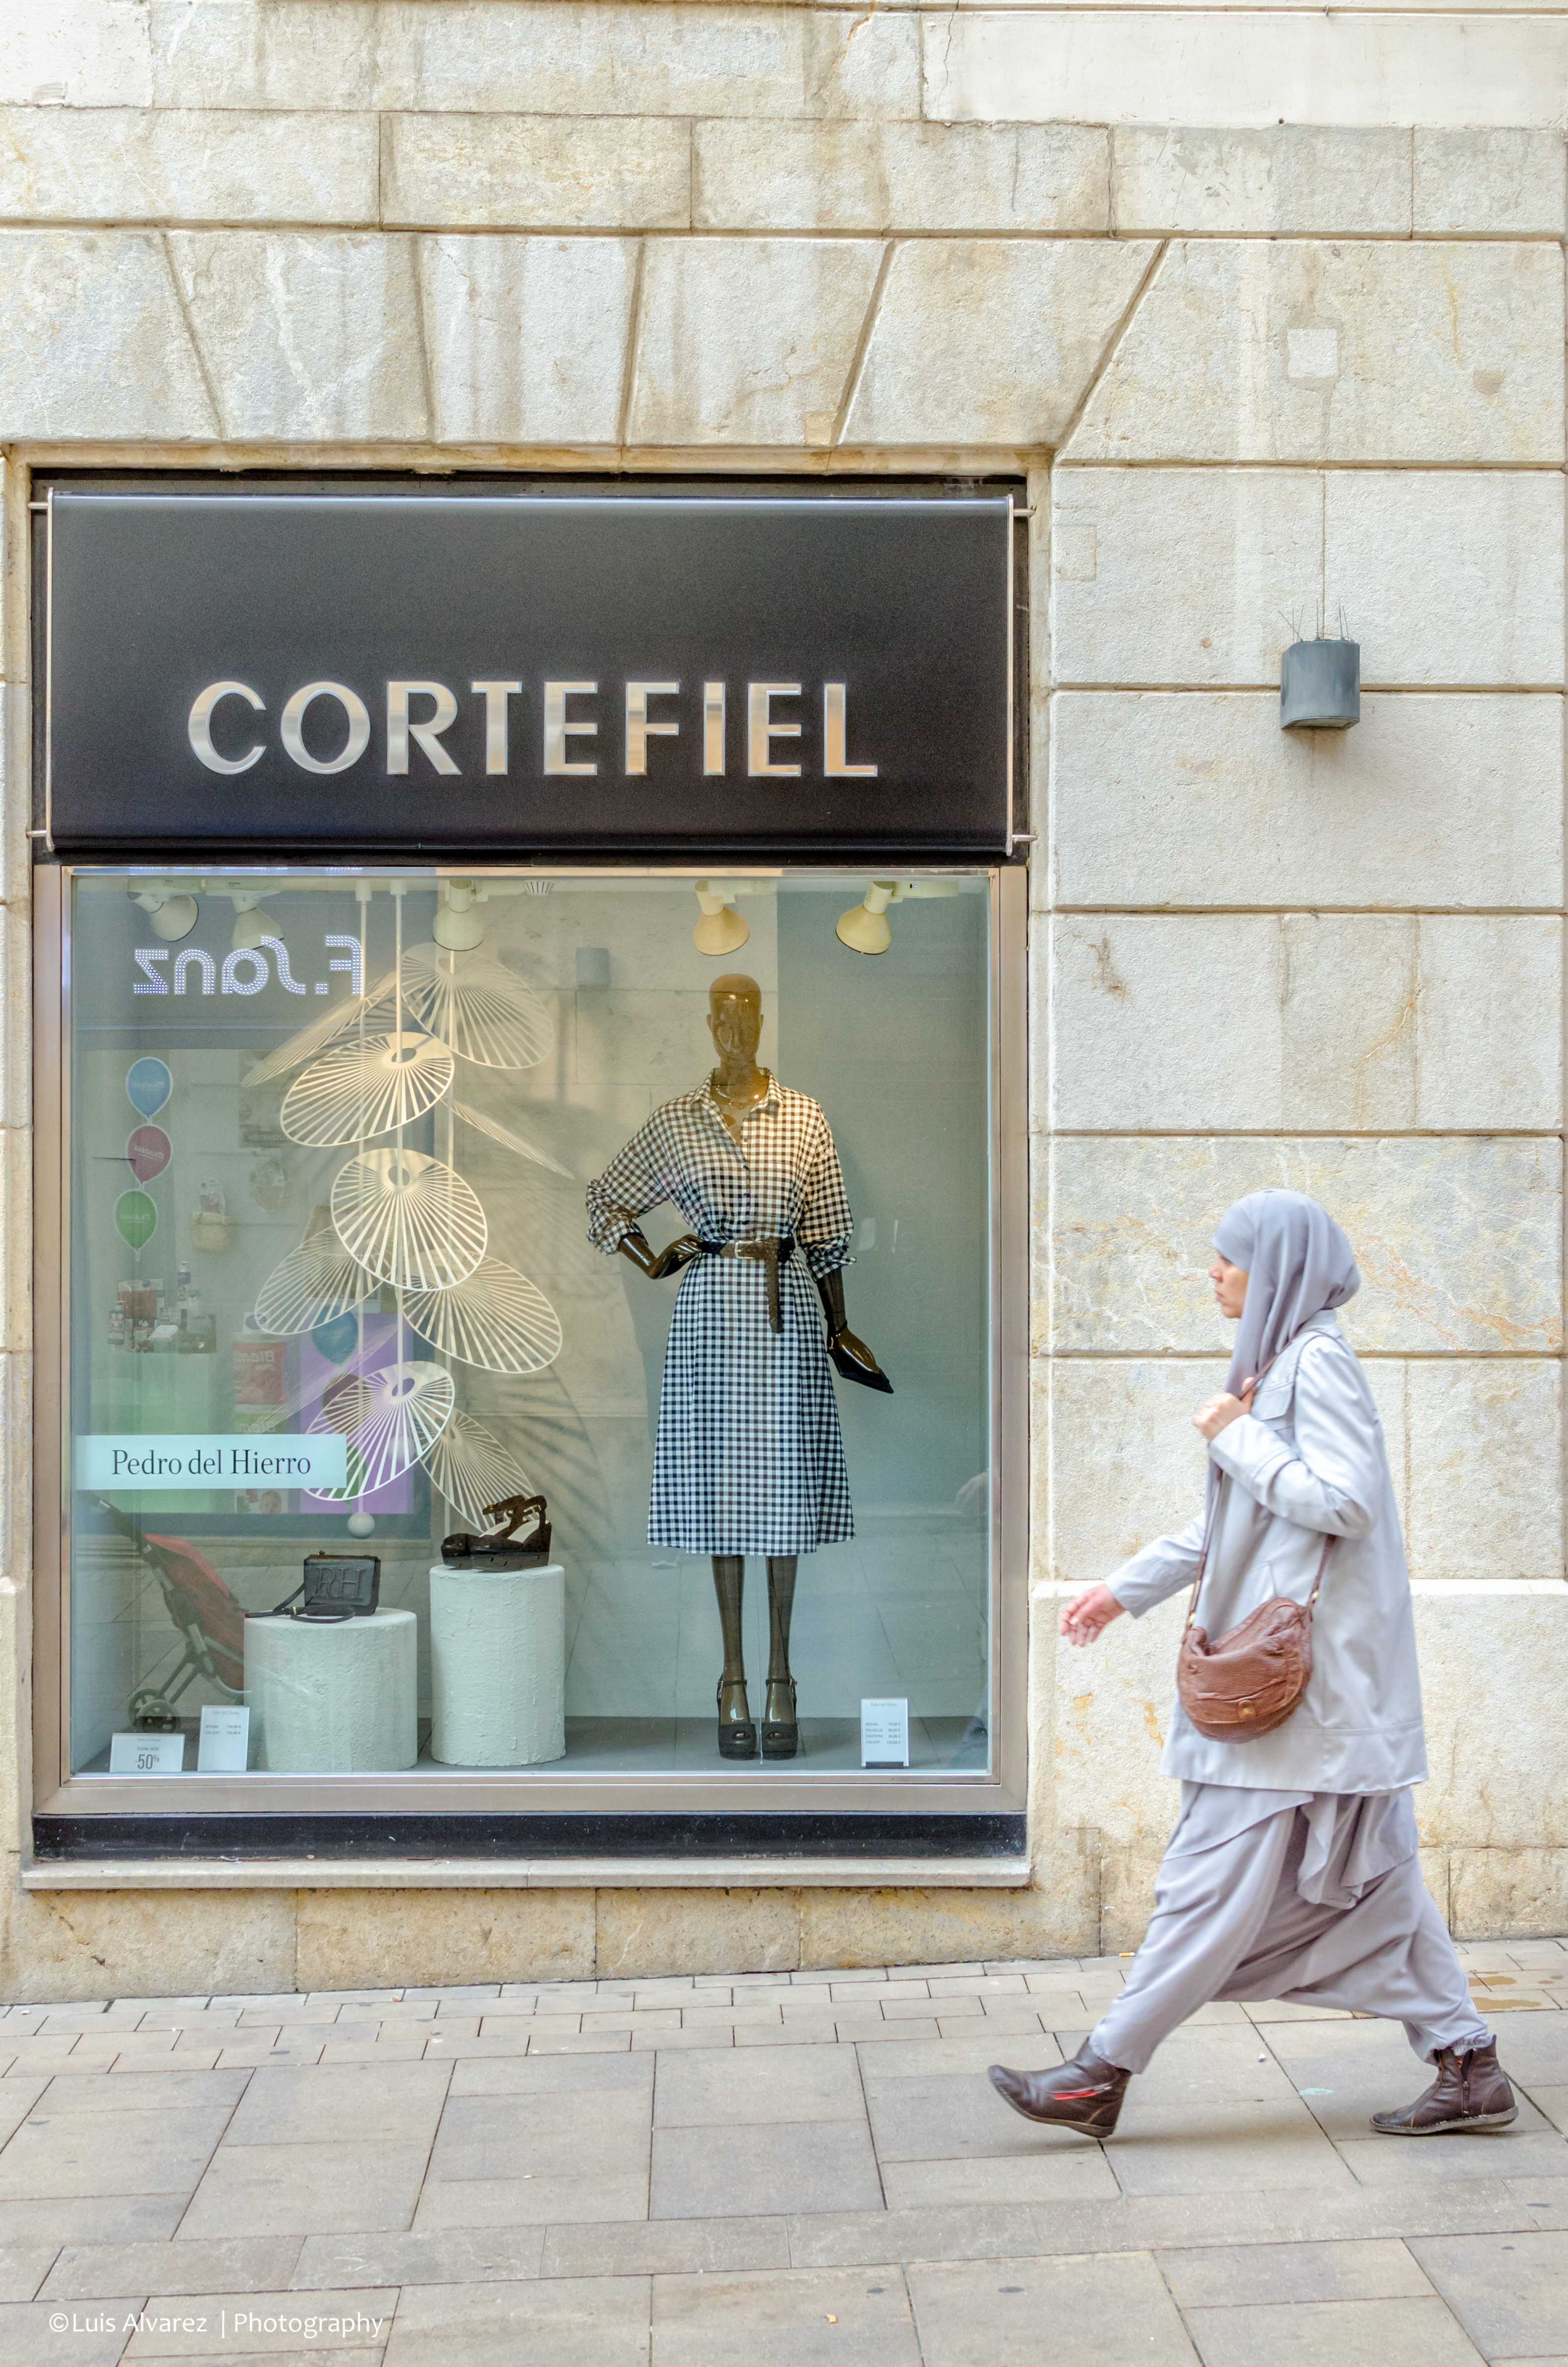
outdoor, street, wall, advertising, color, fashion, nikon, interior design, candid, art, spain, design, 35mm, mural, catalonia, prime, d7000, soul, moment, decisive, streettog, tog, collecting, tarragona, sideboard, display window